Irish language in Newfoundland

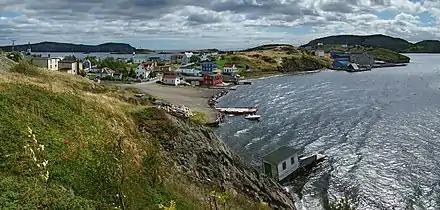
Irish settlers were established in Trinity Bay by 1675

The Irish language arrived in Newfoundland as a consequence of the English migratory cod fishery. While Sir Humphrey Gilbert formally claimed Newfoundland as an English overseas possession in 1583, this did not lead to permanent European settlement. A number of unsuccessful attempts at settlement followed, and the migratory fishery continued to grow. By 1620, fishermen from South West England dominated most of the east coast of Newfoundland, with the French dominant along the south coast and Great Northern Peninsula. After 1713, with the Treaty of Utrecht, the French ceded control of the south and north shores of the island to the British, keeping only the nearby islands of Saint Pierre and Miquelon off the south coast.